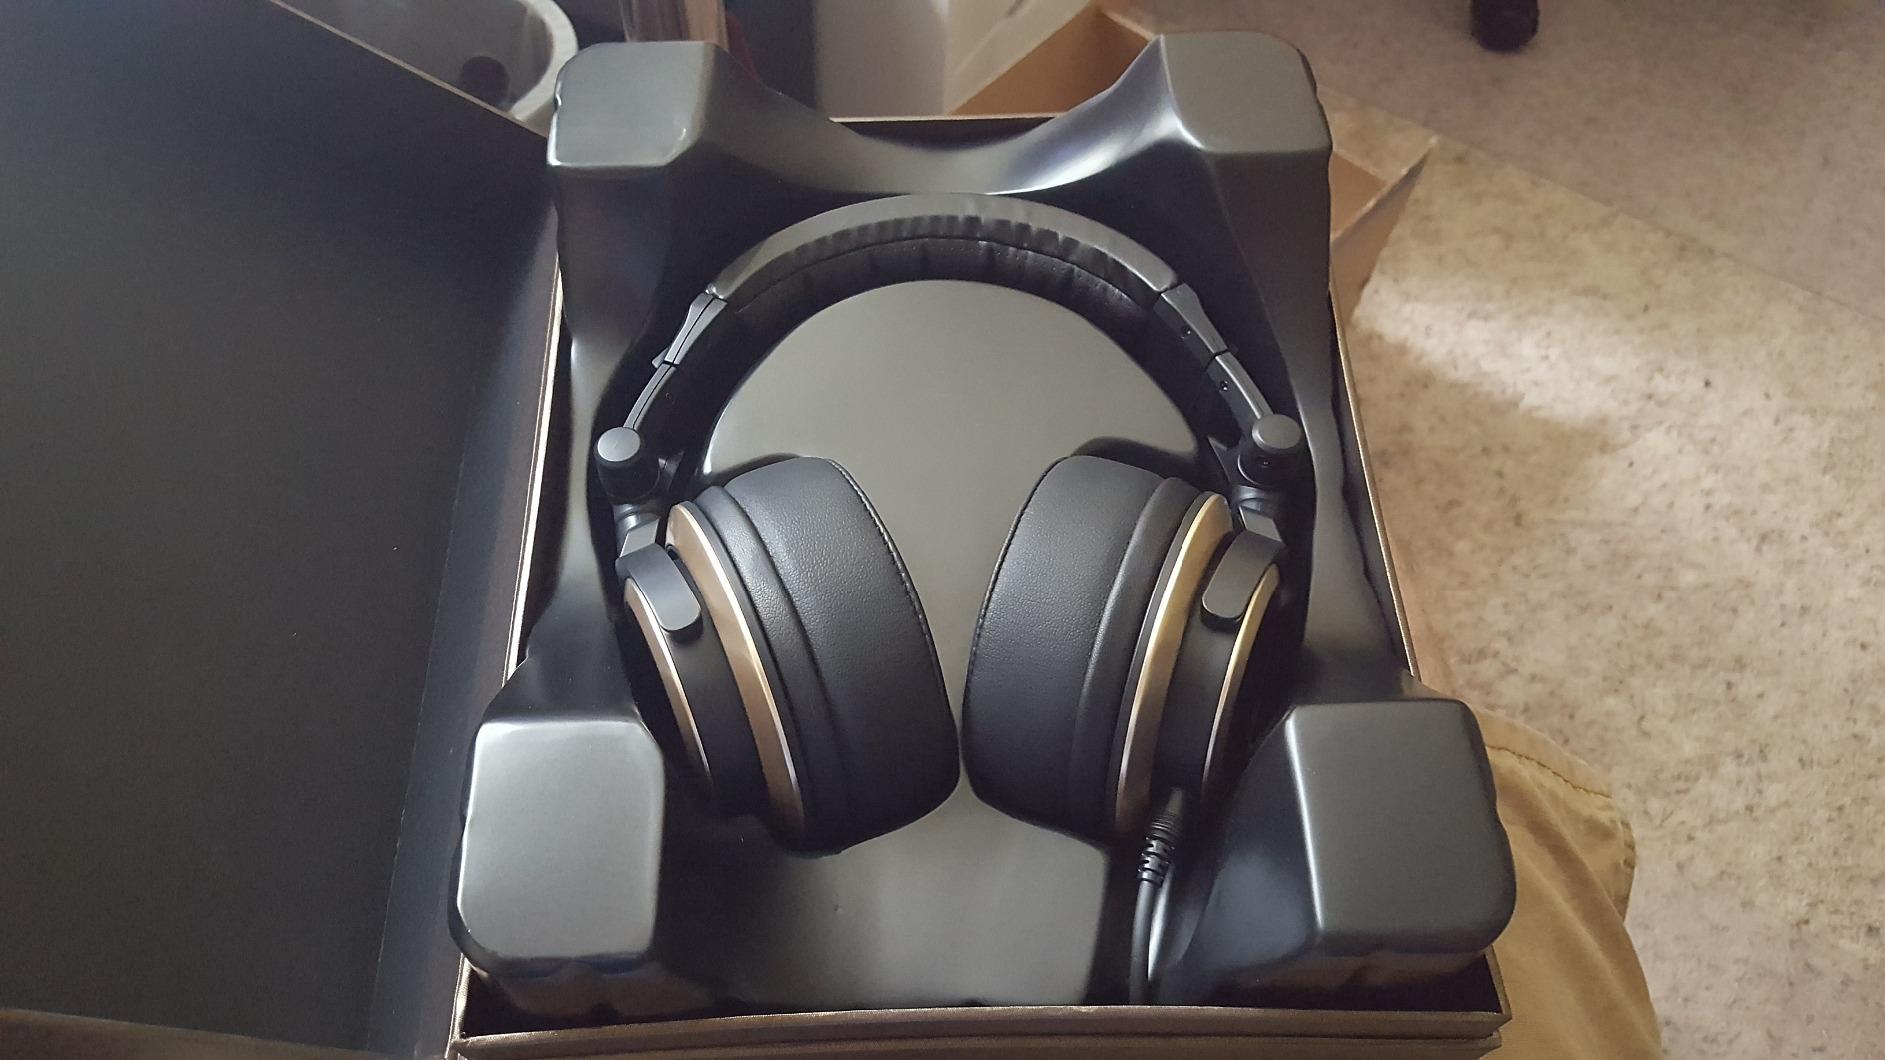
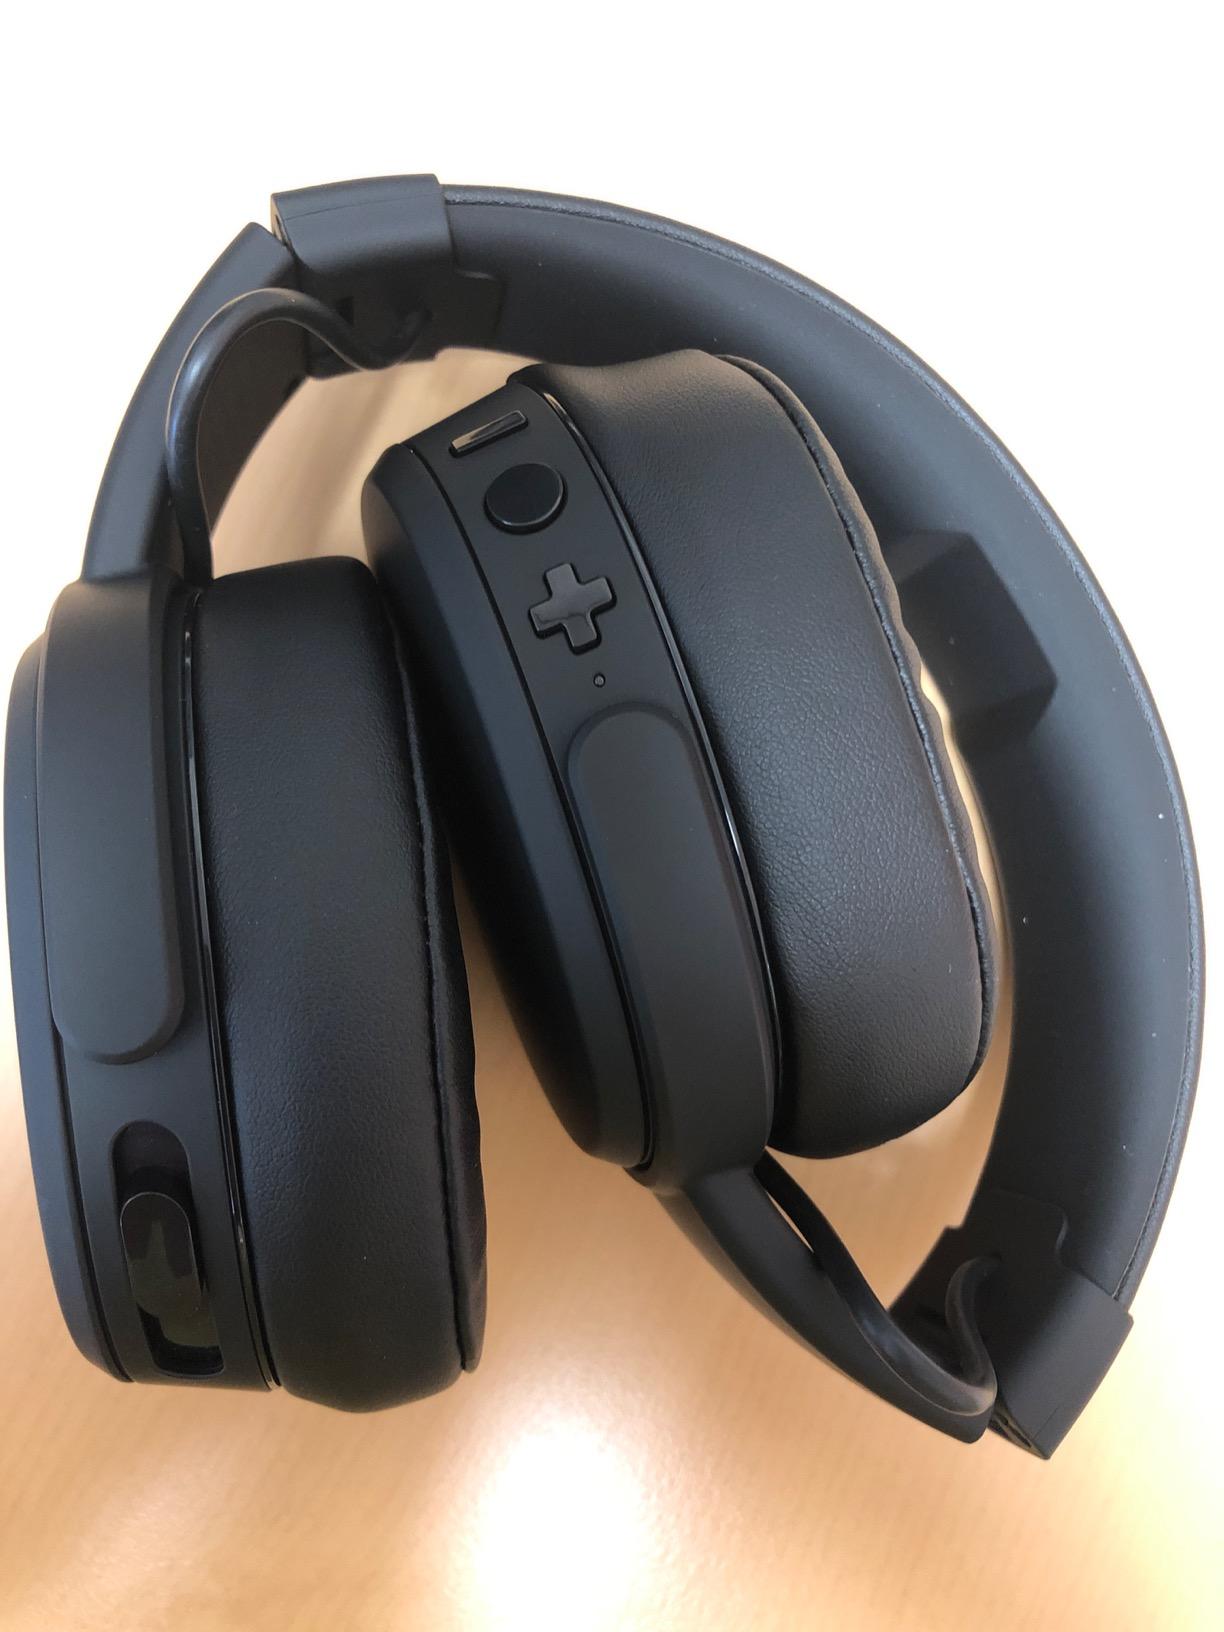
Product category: headphones
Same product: no